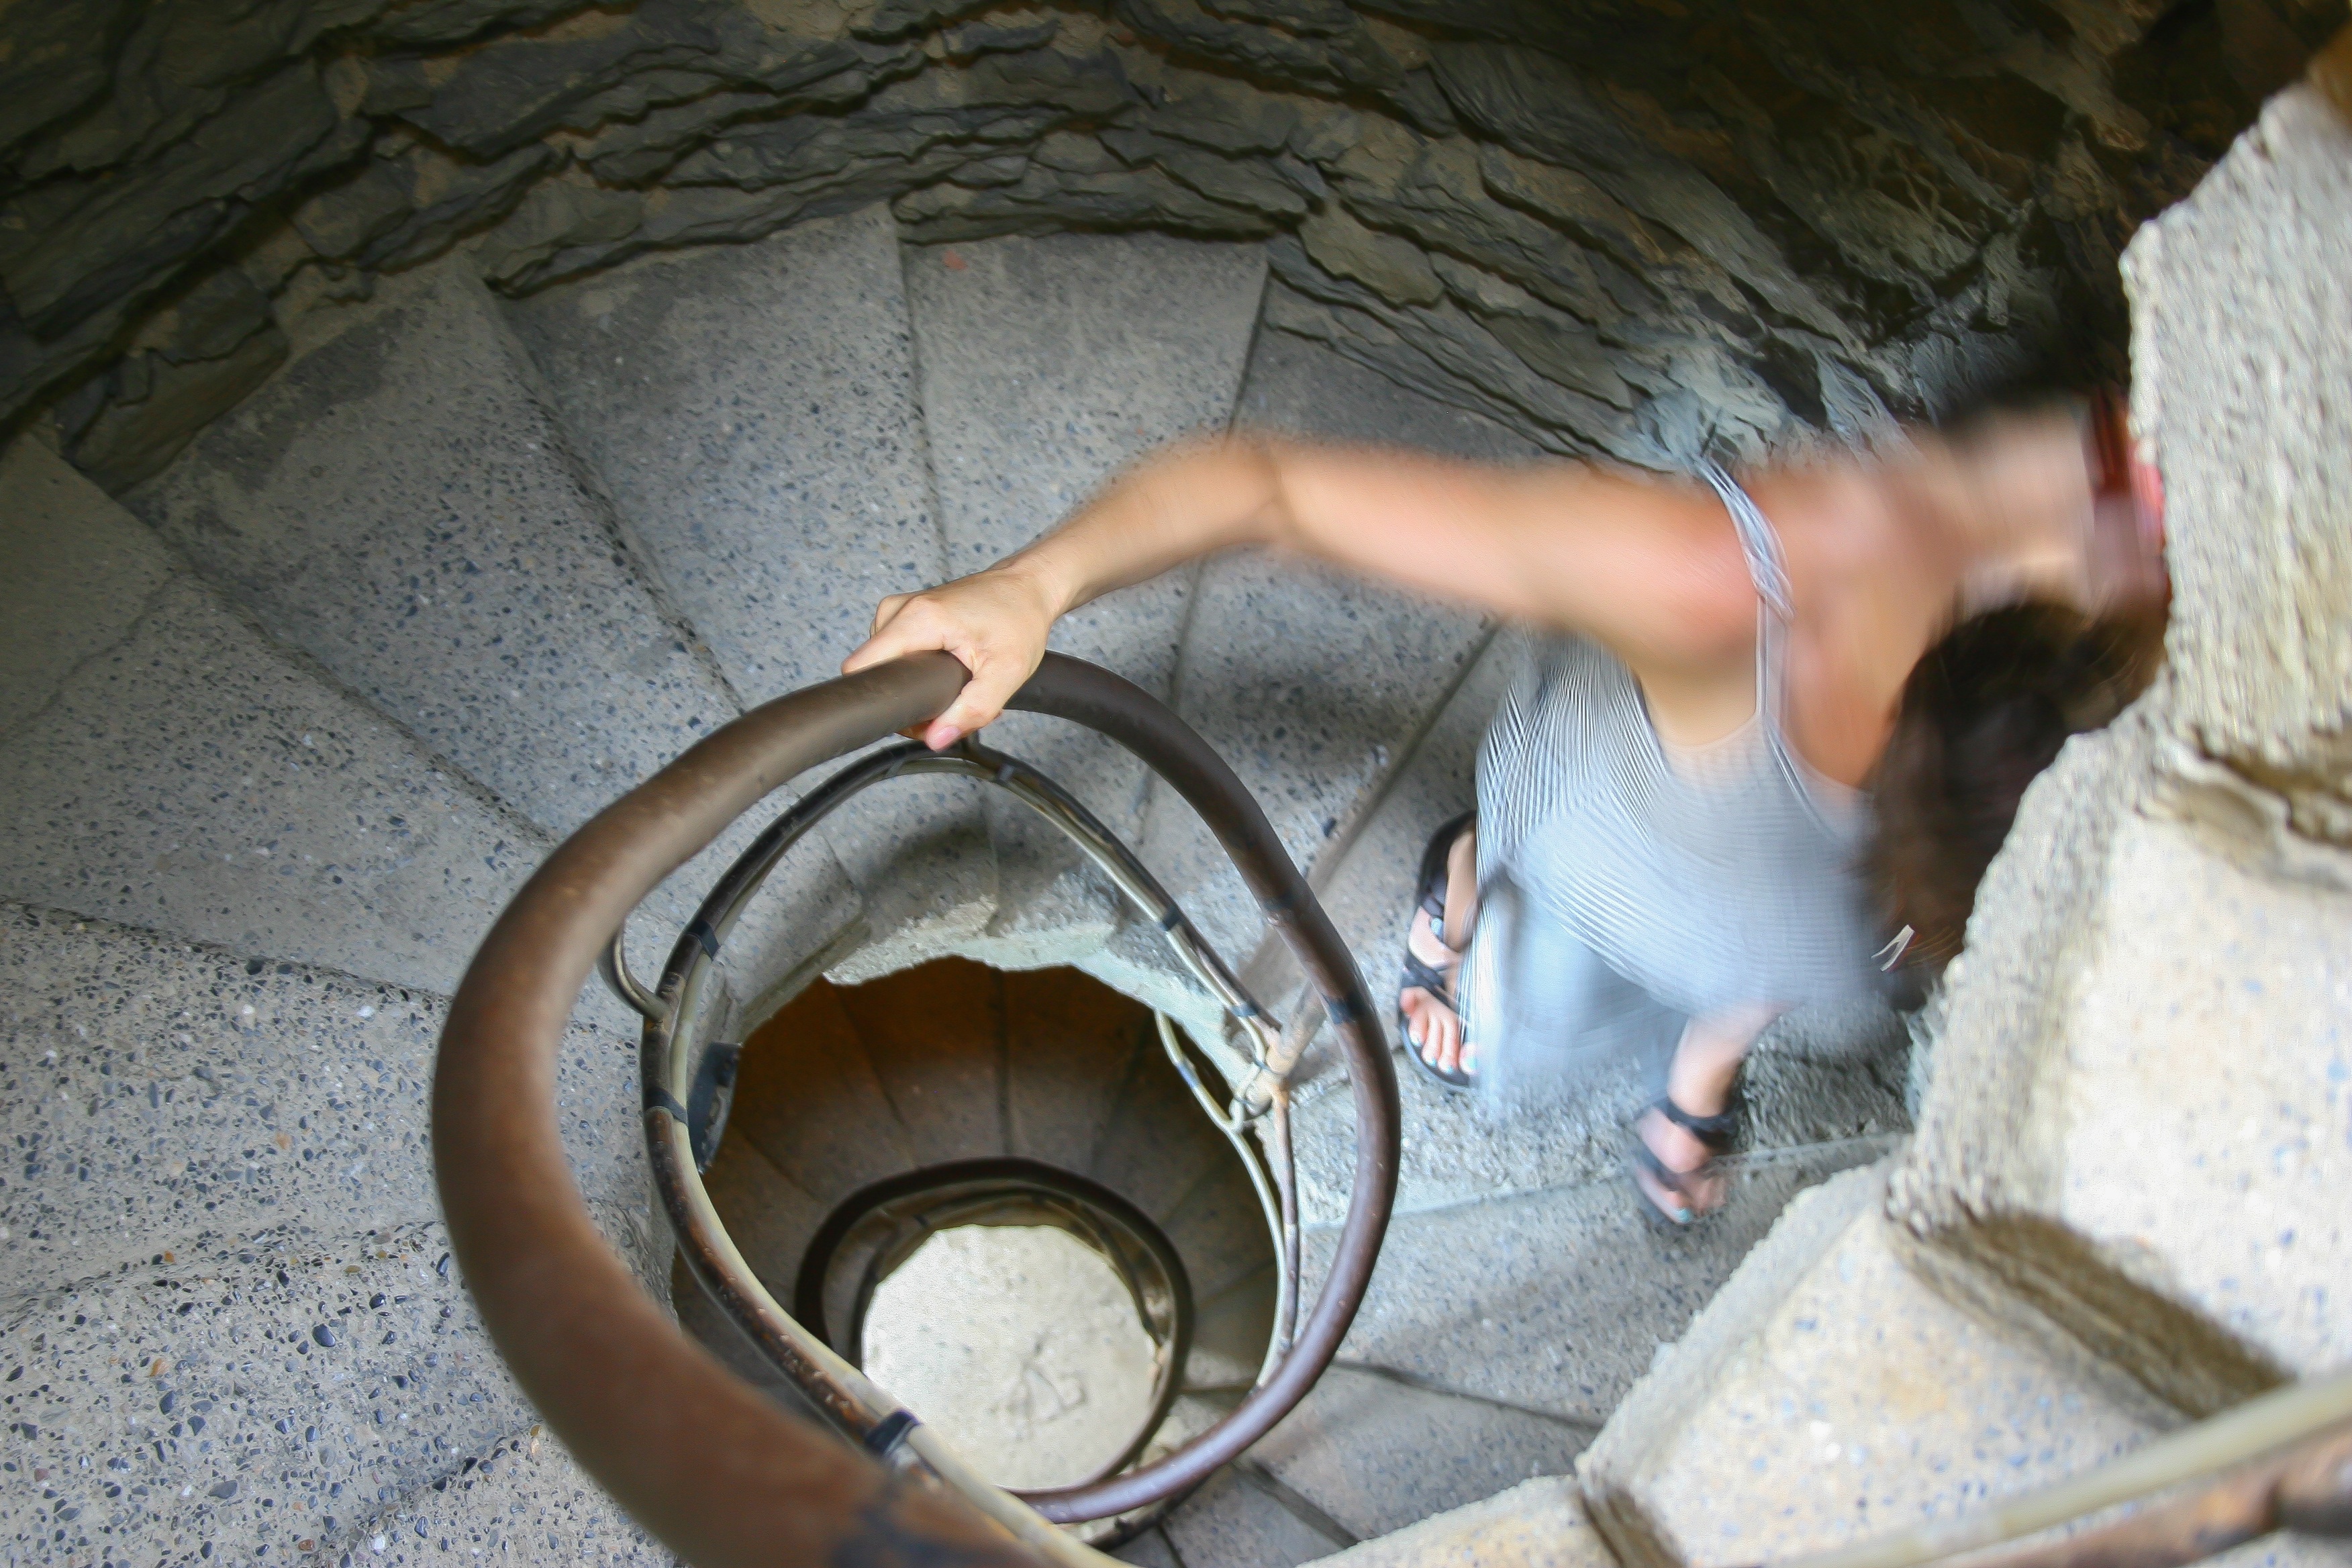
blur, girl, woman, spiral, stone, staircase, narrow, motion, castle, steep, movement, winding, spiral staircase, handrail, temple, stairs, down, turret